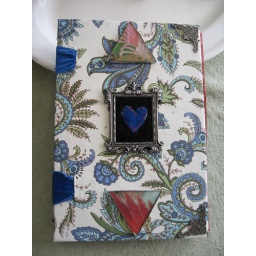
Hardcover with soldered glass triangles and blue velvet heart on black velvet in a metal frame. Sewn over blue velvet tapes.